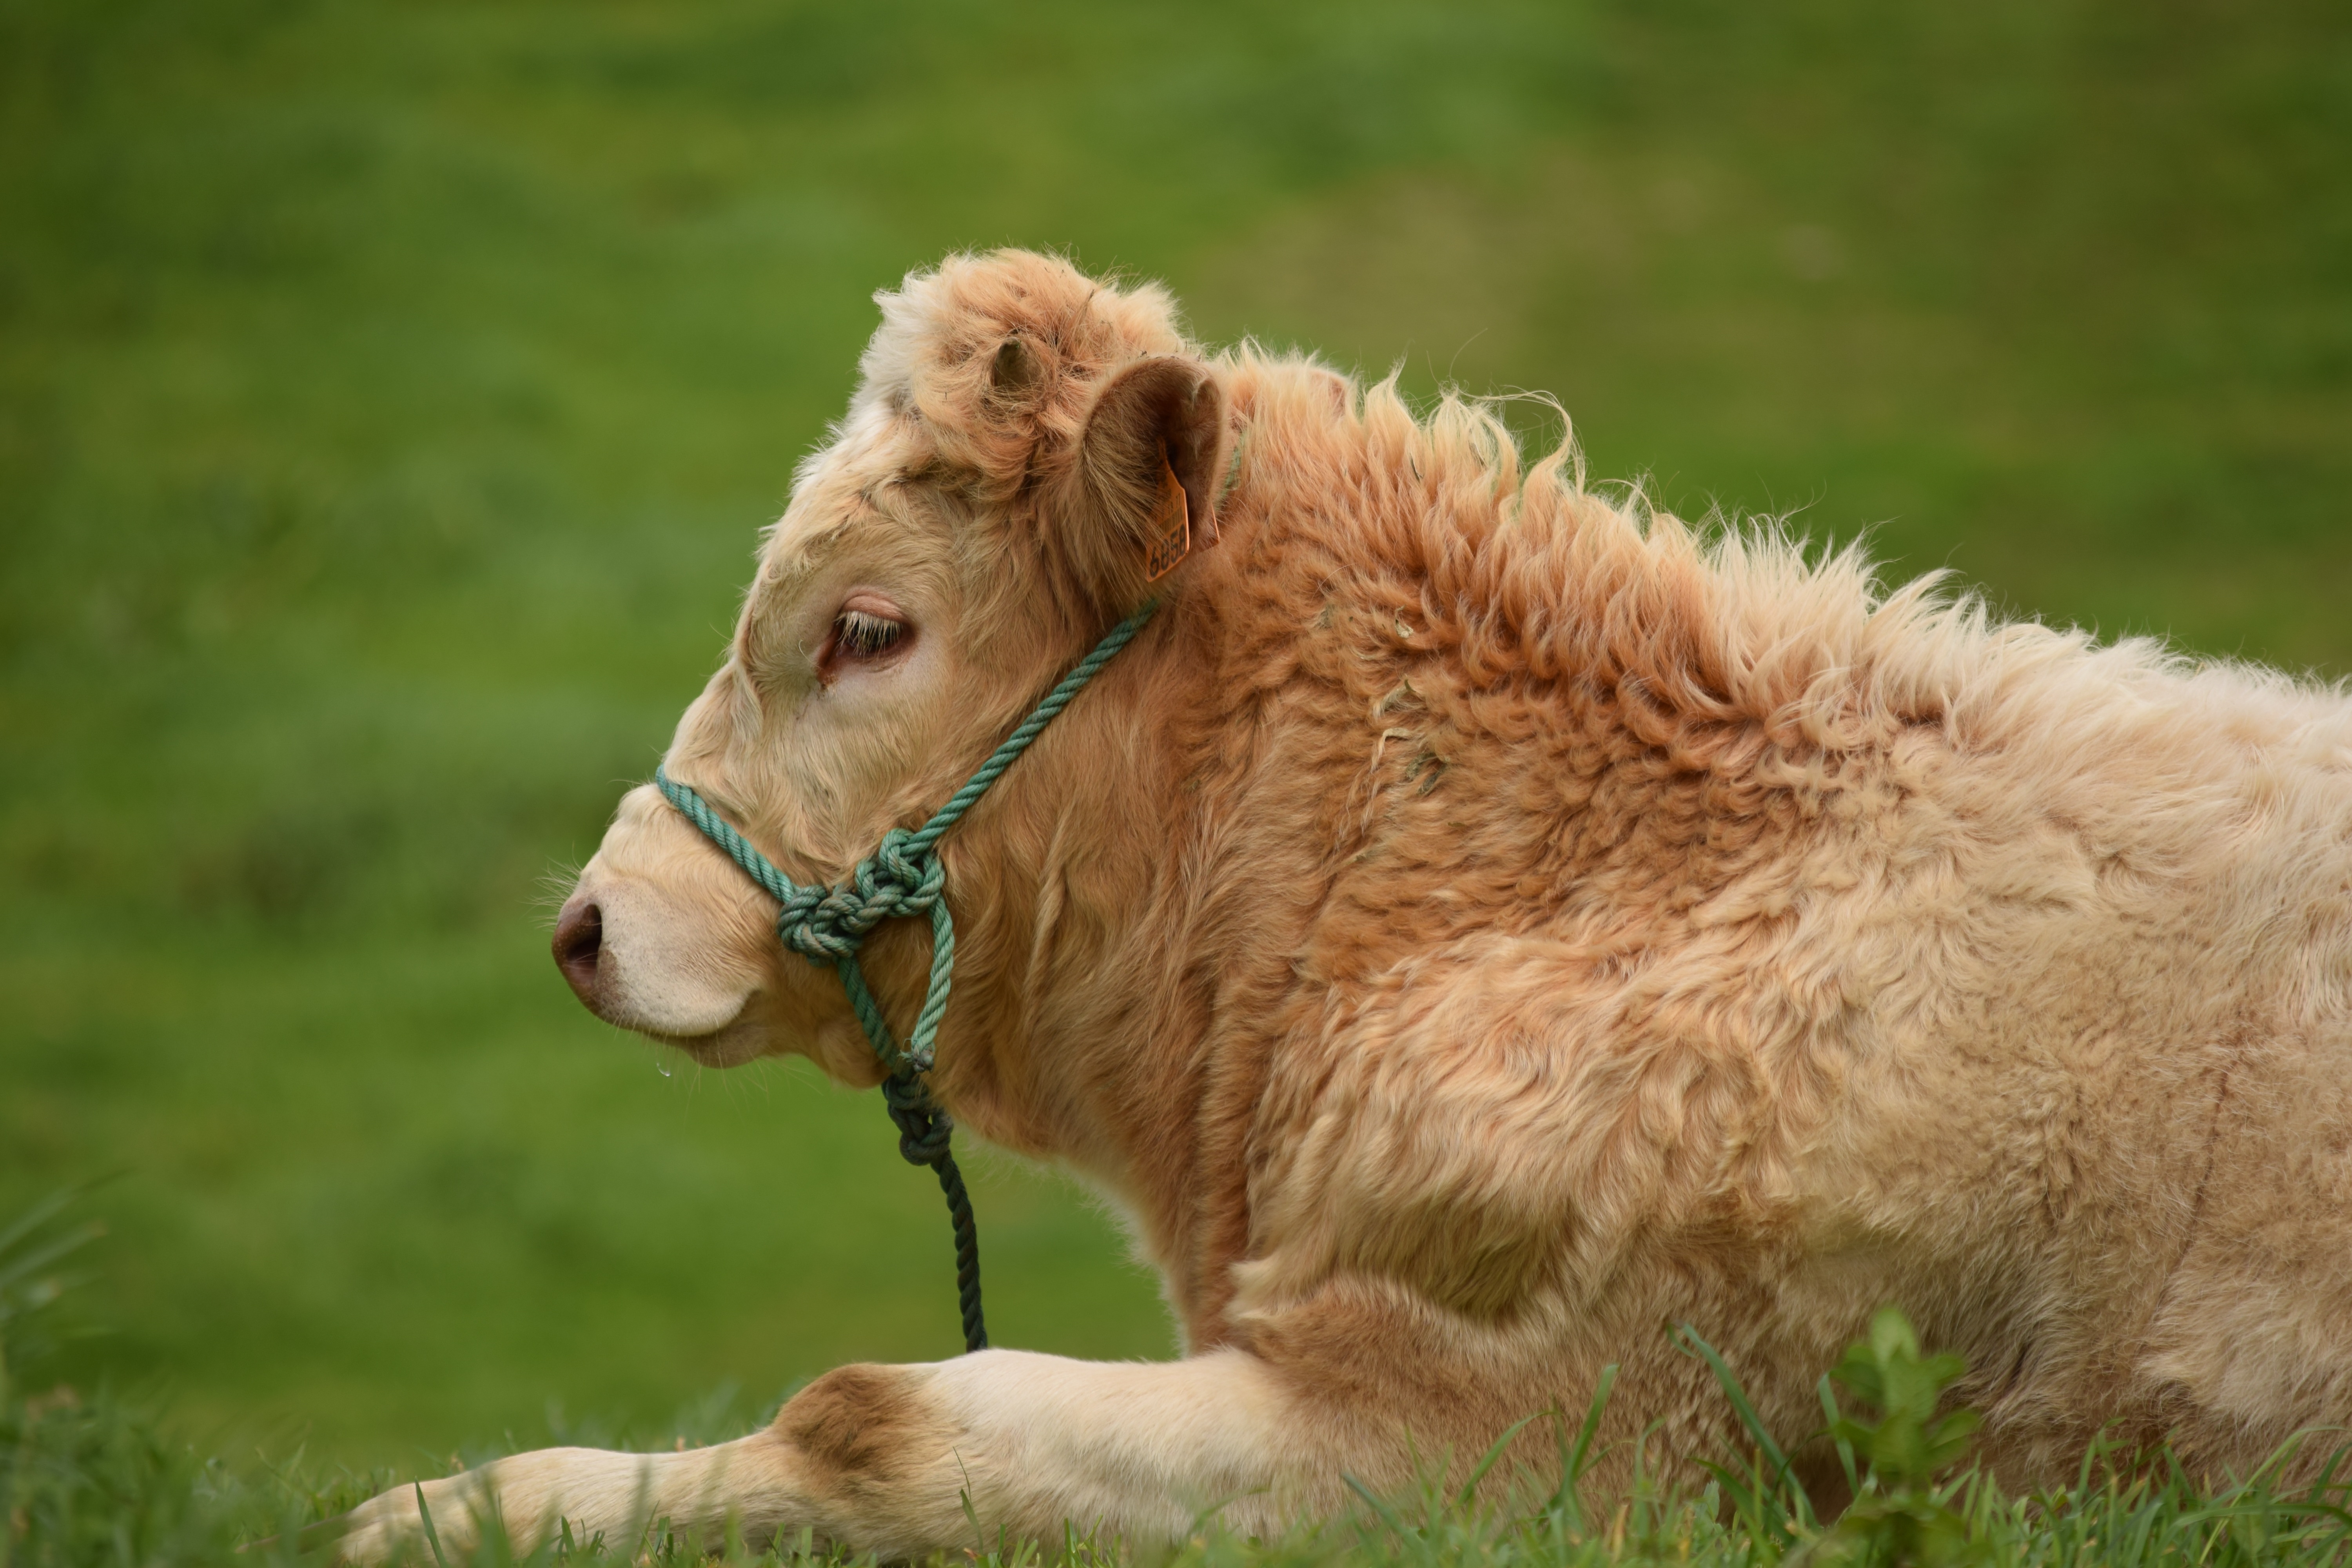
grass, meadow, animal, cattle, pasture, grazing, livestock, horse, sheep, mammal, mane, fauna, calf, bull, vertebrate, cattle like mammal, horse like mammal